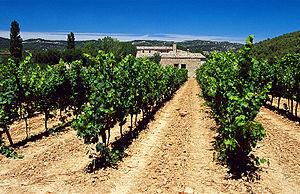
Le penedès est un vin espagnol bénéficiant d'une dénomination d'origine protégée.